Wrey baronets

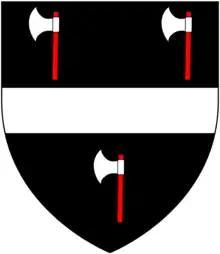
Arms of Wrey of Trebeigh, Cornwall and Tawstock, Devon: "Sable, a fesse between three pole-axes argent helved gules"

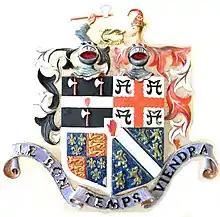
Arms of Wrey Baronets, with quarterings and crests, as seen on mural monument in Tawstock Church, Devon, to Sir Philip Bourchier Sherard Wrey, 12th Baronet: Quarterly: 1st: "Sable, a fesse between three pole-axes argent helved gules" (Wrey);' 2nd: "Argent, a cross engrailed gules between four water-bougets sable" (Bourchier); 3rd: "Within a bordure argent the Royal Arms of England" (Plantagenet); 4th: "Azure, a bend argent cotised or between six lions rampant or" (de Bohun). The last two quarterings refer to the wife of William Bourchier, 1st Count of Eu (d.1420), namely Anne of Gloucester, Countess of Stafford, the daughter of the Plantagenet prince, Thomas of Woodstock, 1st Duke of Gloucester by his wife Eleanor de Bohun elder daughter and coheiress of Humphrey de Bohun, 7th Earl of Hereford (1341–1373), Earl of Essex and Northampton. Over-all is the Red Hand of Ulster. Above the shield in the centre is a Bourchier knot "or". Above the dexter is the crest of Wrey: "A cubit arm embowed holding a pole-axe argent helved gules", on the sinister side is the crest of Bourchier: "A man's head in profile proper ducally crowned or with a pointed cap gules" On a scroll underneath the motto of Bourchier: "Le Bon Temps Viendra" ("The right time will come")

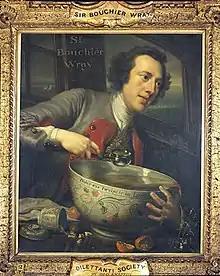
Sir Bourchier Wrey, 6th Baronet (c. 1715–1784), 1744 portrait by George Knapton (1698–1778) for the Society of Dilettanti. Getty Center, Brentwood, Los Angeles

The Wrey Baronetcy, of Trebitch (modern: Trebeigh Manor, St Ive, 4 miles NE of Liskeard) in the Duchy of Cornwall, is a title in the Baronetage of England. It was created on 30 June 1628 for William Wrey (d.1636), 2nd son of John Wrey (died 1597) of Trebeigh, St Ive, Cornwall, a member of an ancient Devon family.